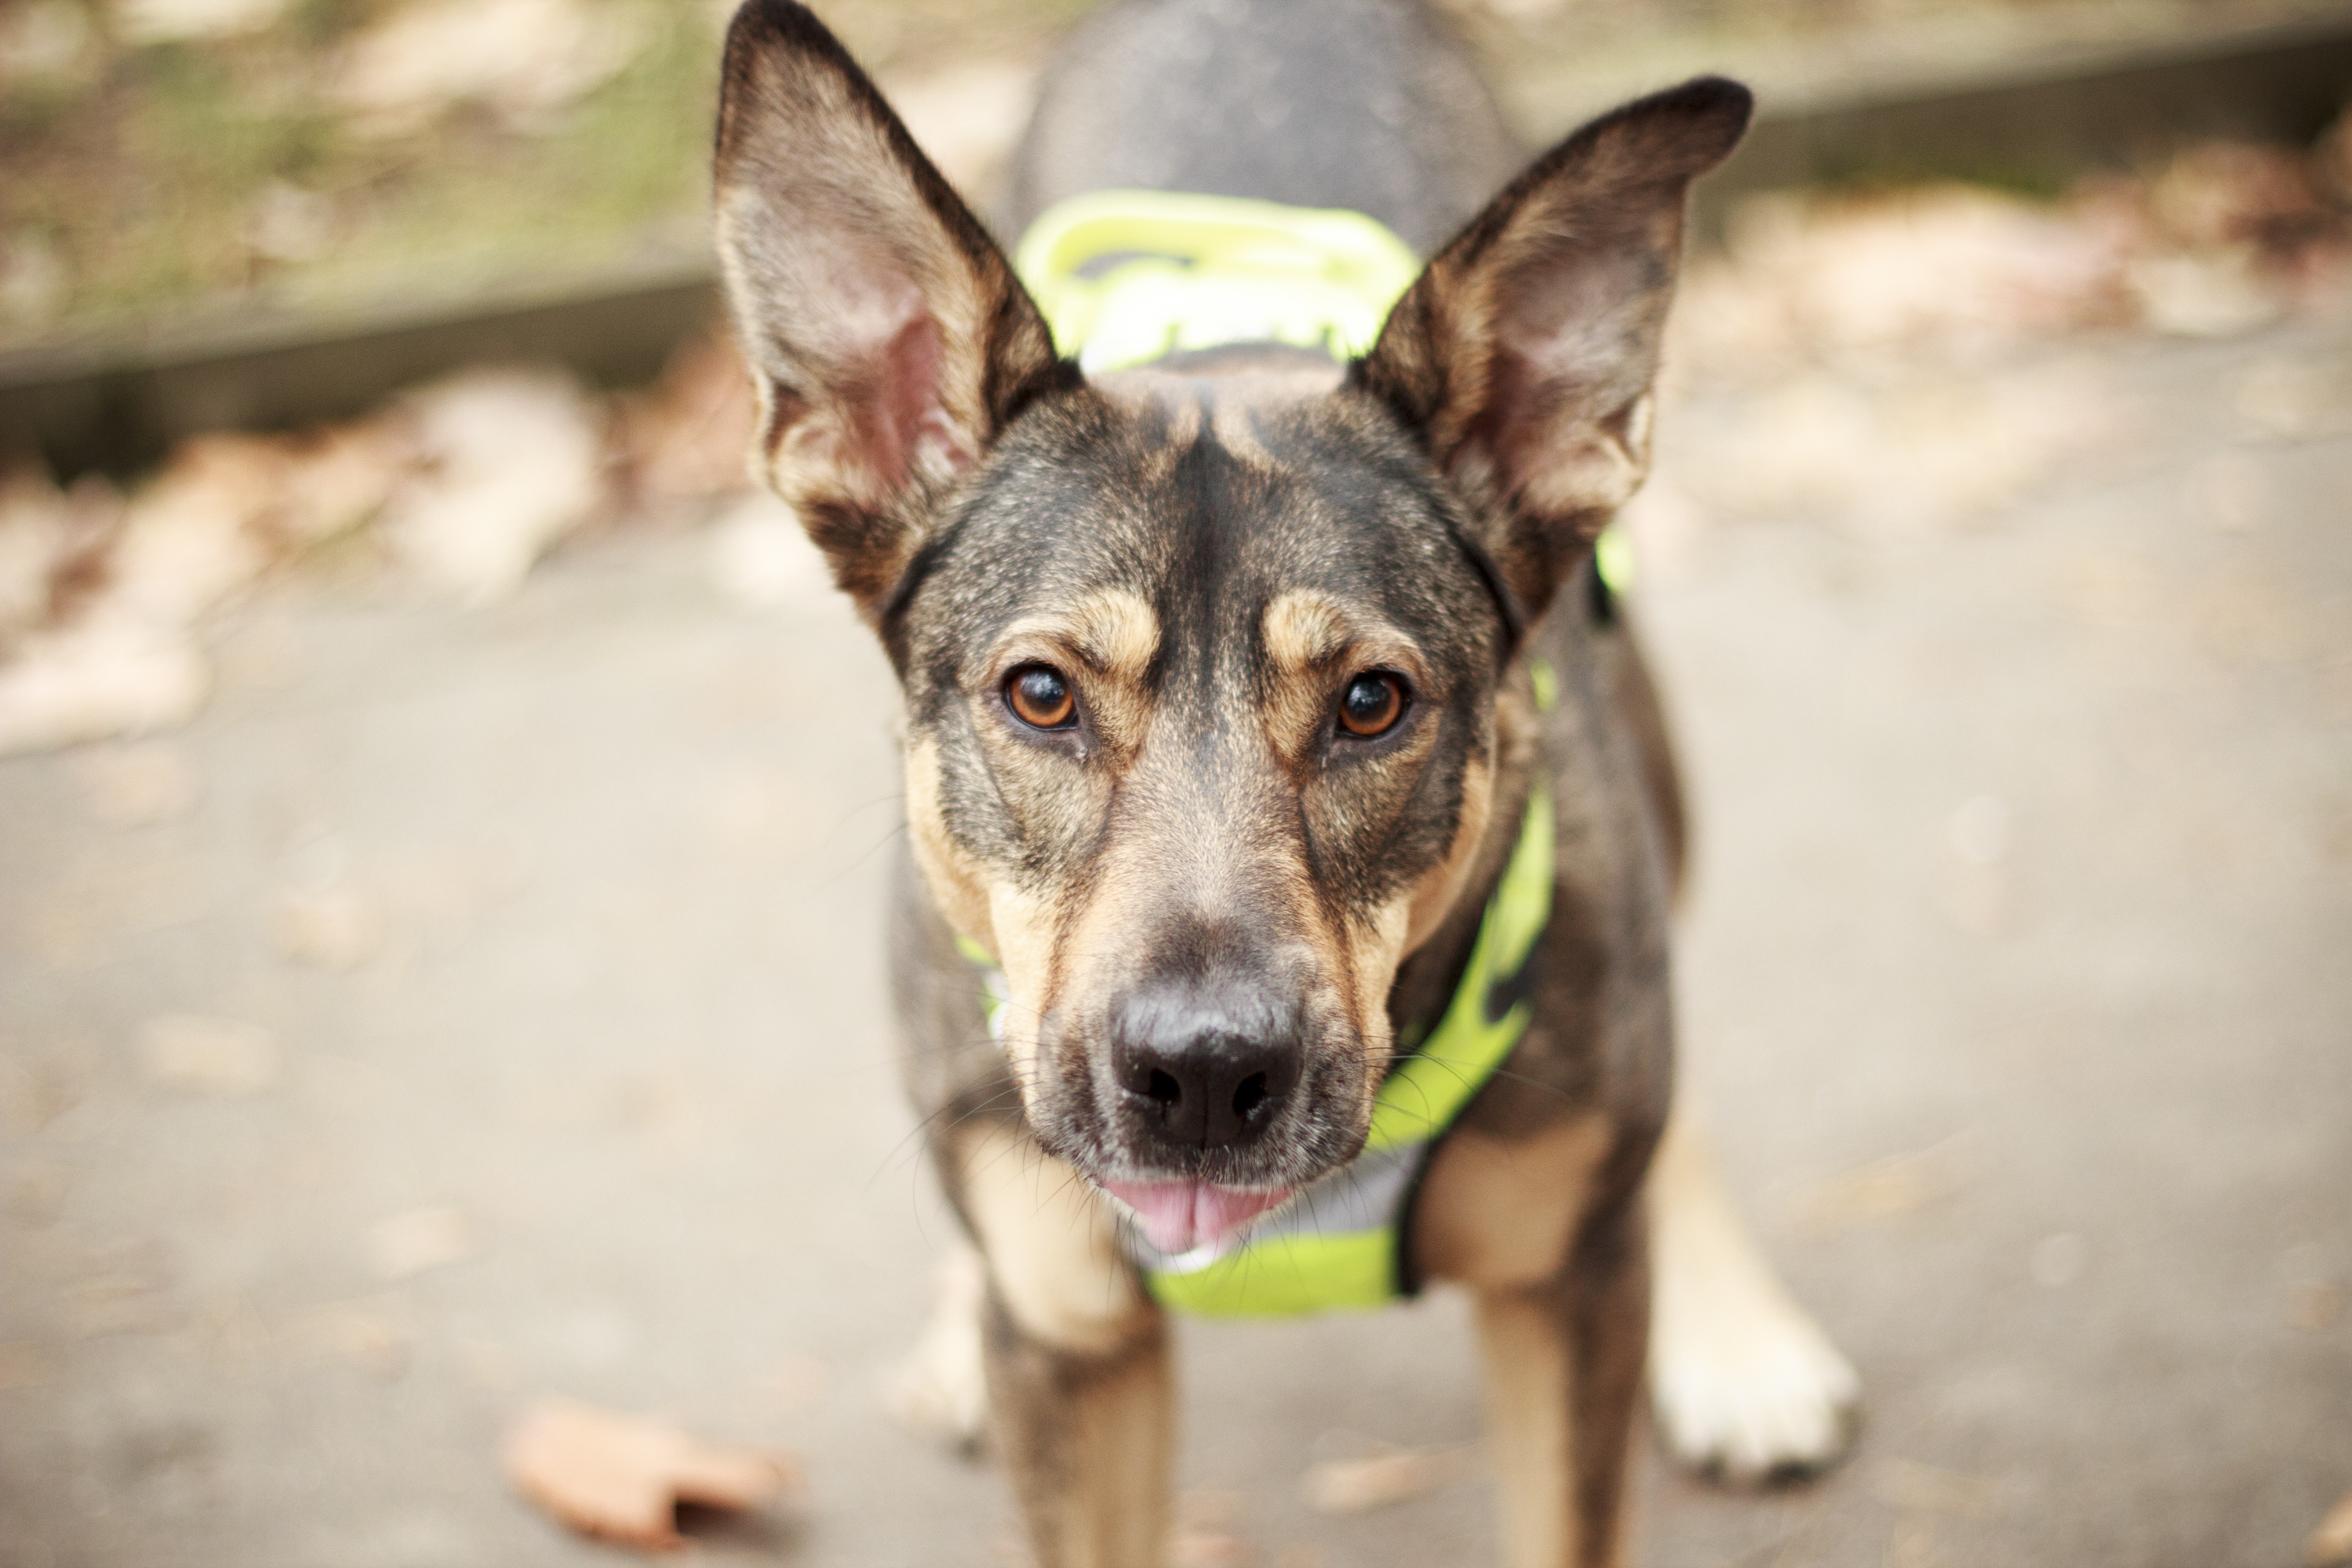
nature, dog, animal, cute, canine, pet, park, brown, mammal, outdoors, vertebrate, dog breed, animal shelter, street dog, dog like mammal